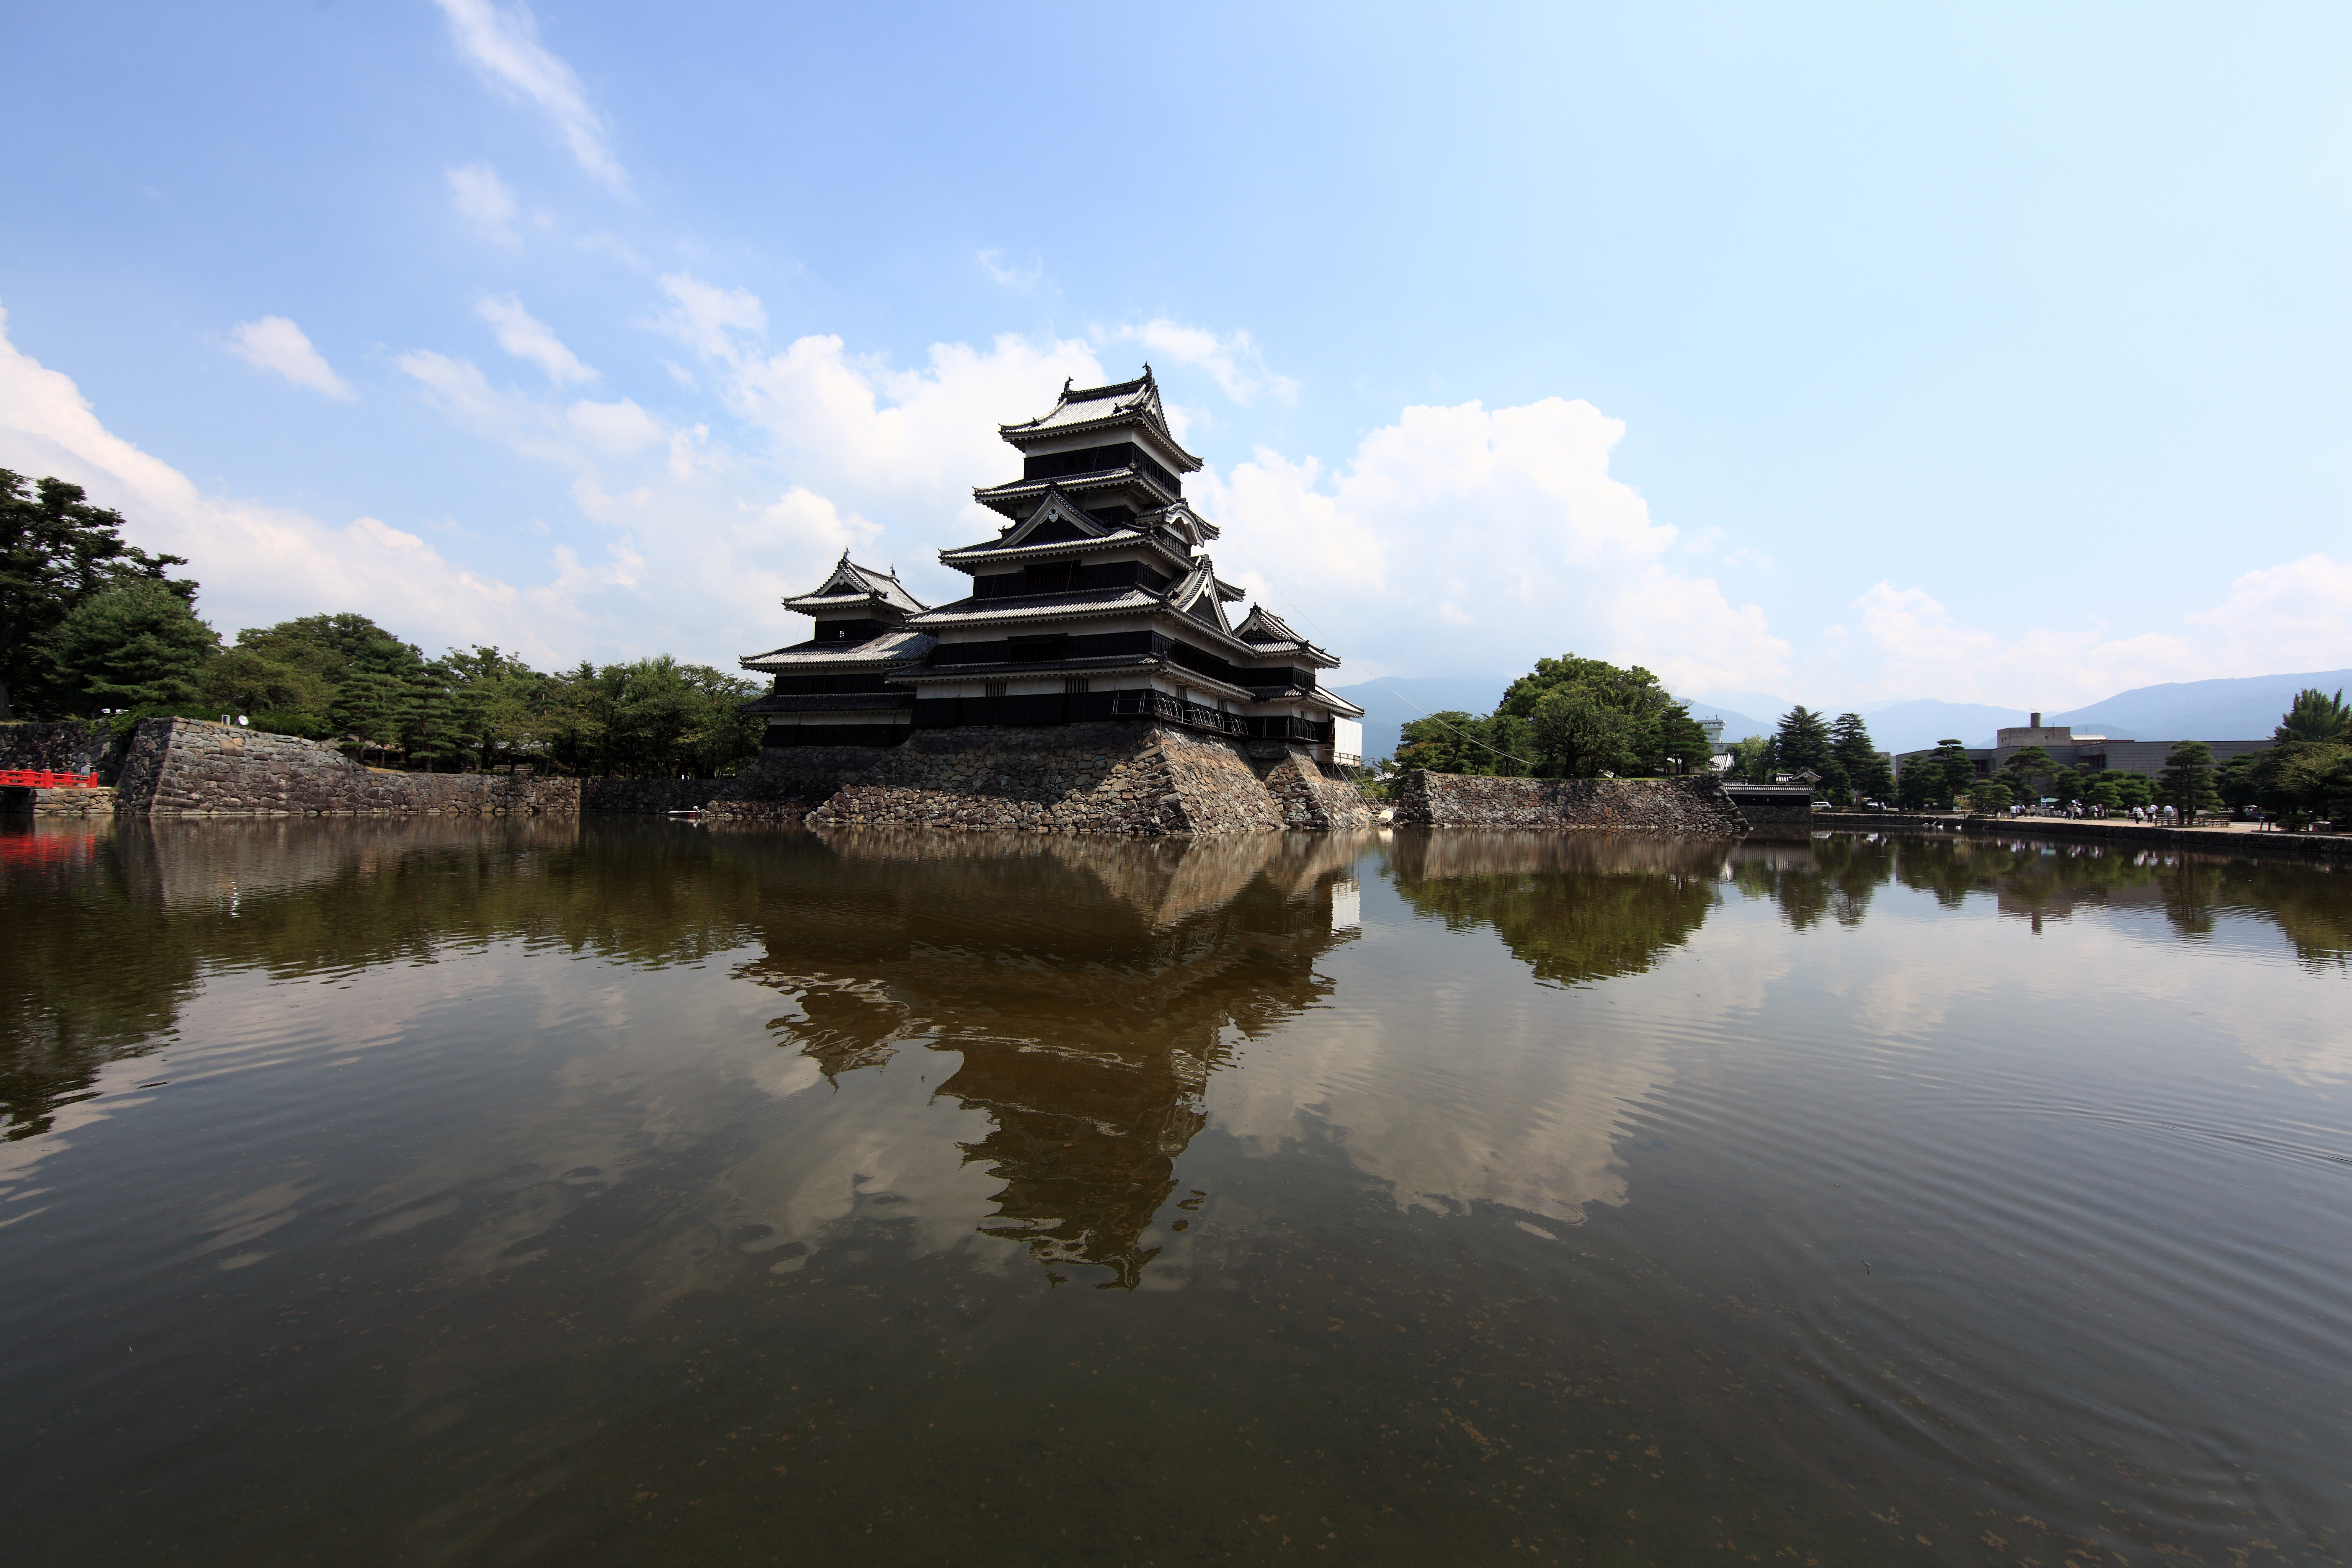
sea, water, boat, lake, river, reflection, high, vehicle, castle, reservoir, japan, waterway, boating, 5d, hires, markii, hi, res, resolution, 5photosaday, nagano, matsumoto, nippon, nihon